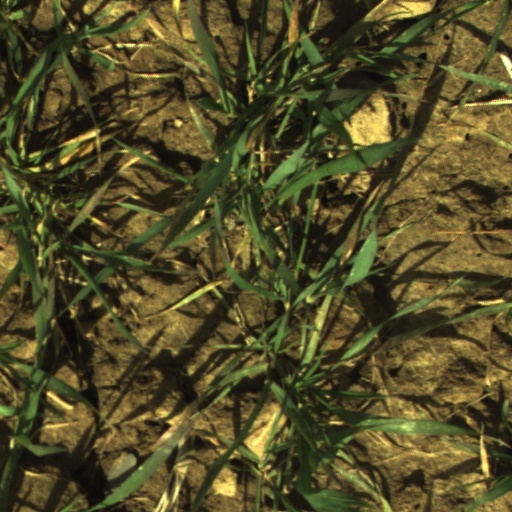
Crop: wheat